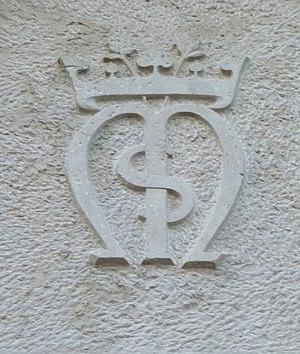
L'Ordre des servites de Marie est un ordre mendiant de droit pontifical.